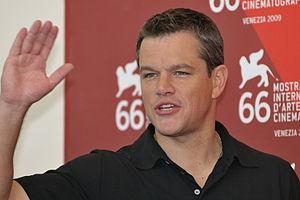
Clint Eastwood [klɪnt istwʊd], né le 31 mai 1930 à San Francisco, est un acteur, réalisateur, compositeur et producteur de cinéma américain.